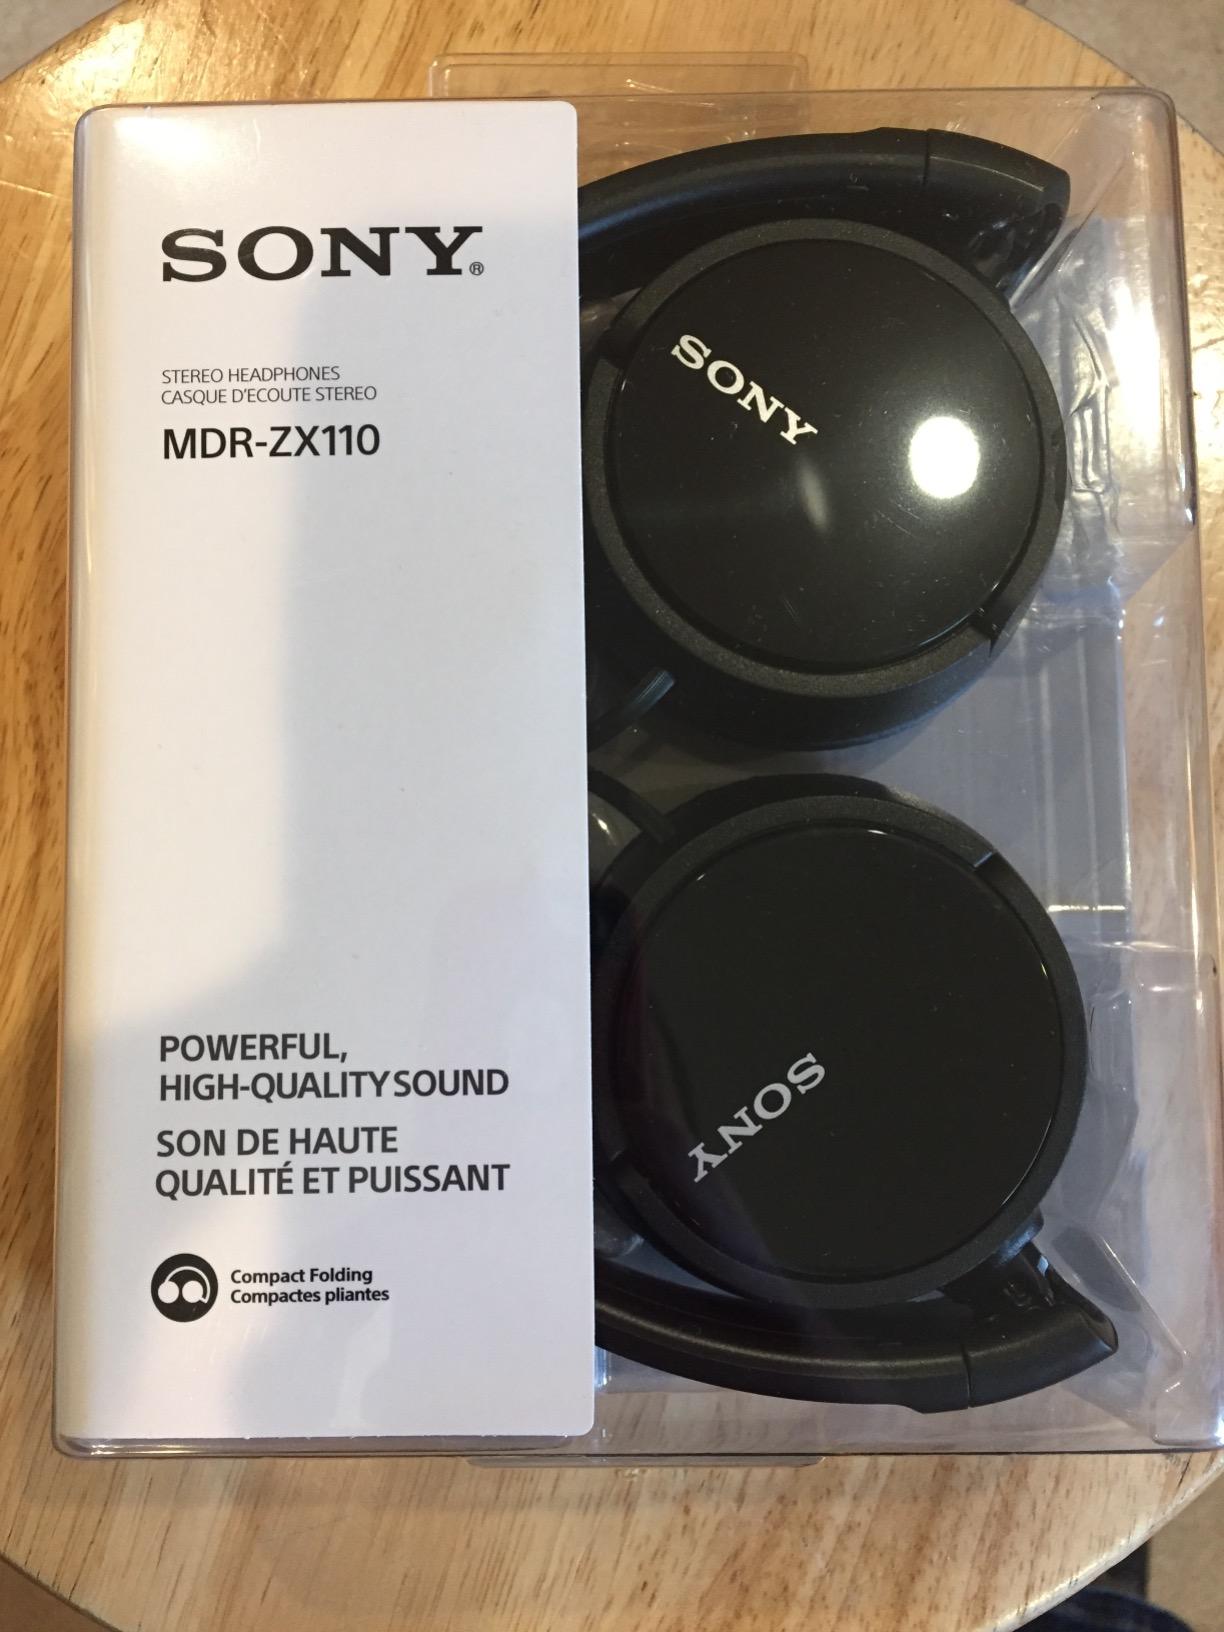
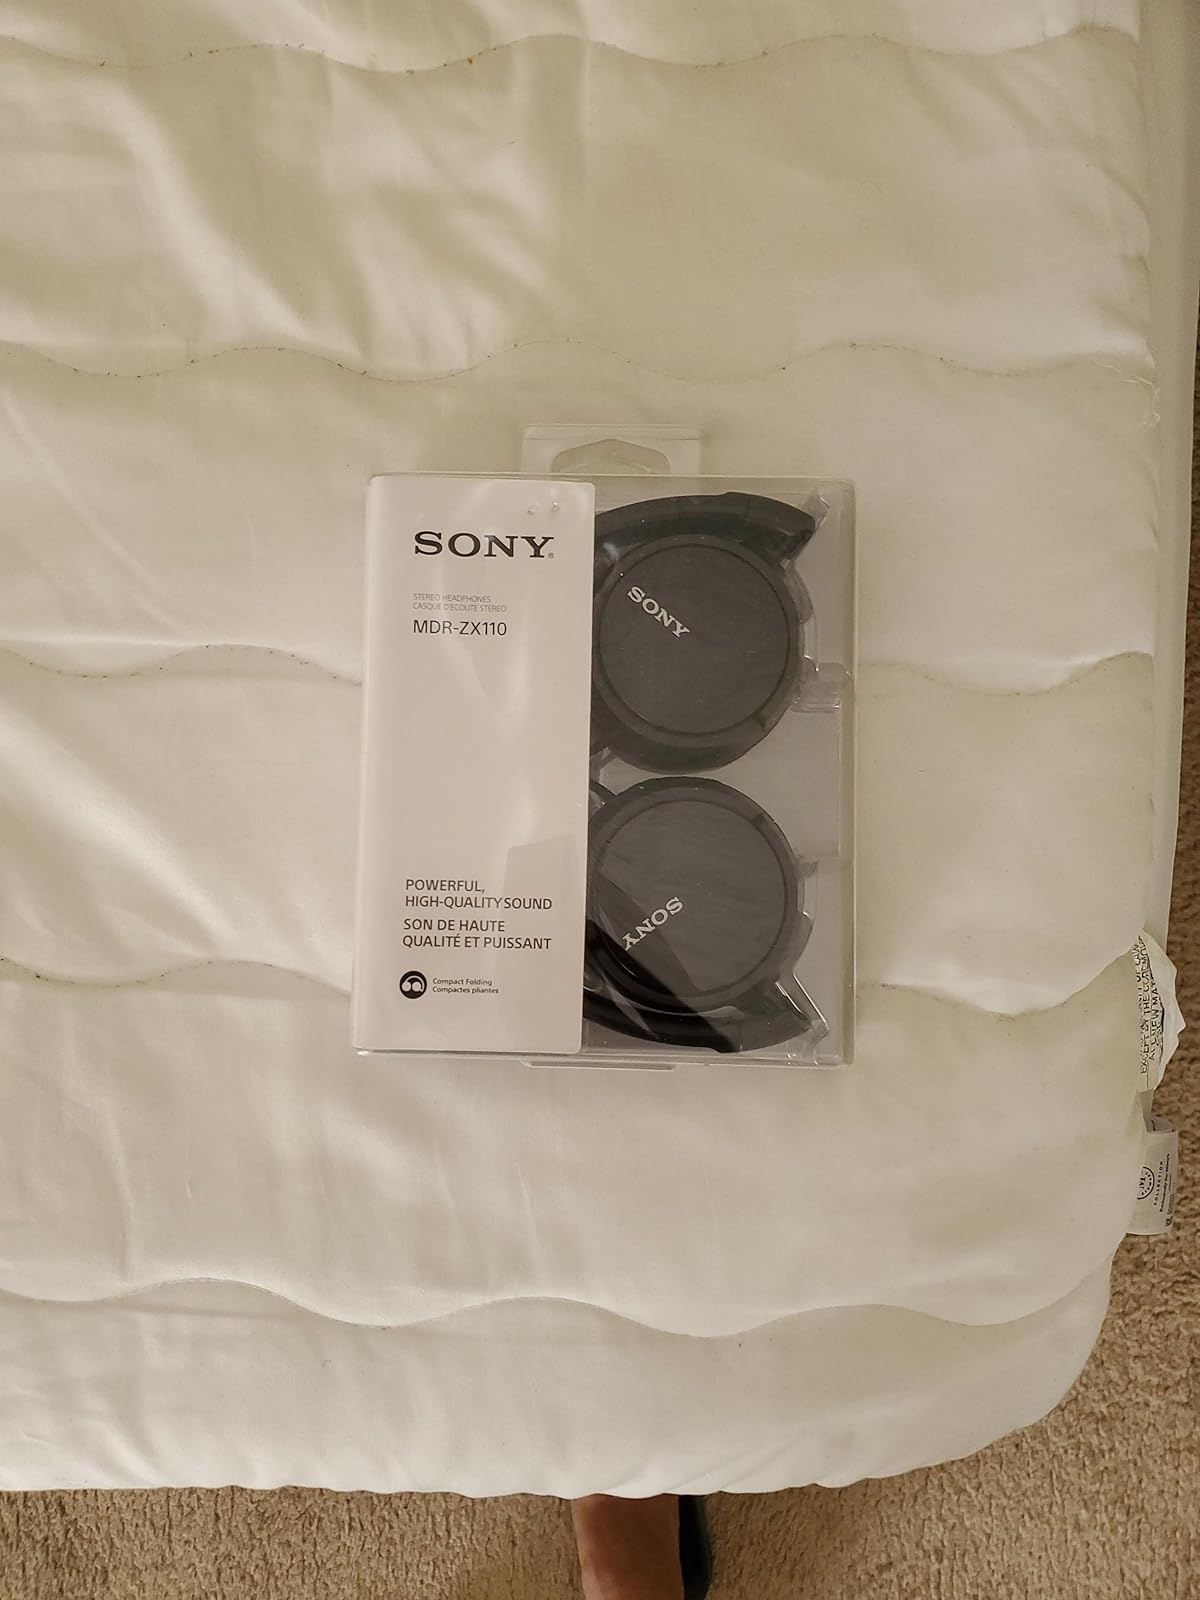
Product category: headphones
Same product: yes